Immanuel Presbyterian Church (Milwaukee, Wisconsin)

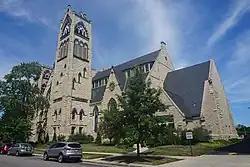
Immanuel Presbyterian Church

Immanuel Presbyterian Church is a High Victorian Gothic-styled church built 1873–75 in Milwaukee, Wisconsin. In 1974 it was added to the National Register of Historic Places. Additionally, it was designated a landmark by the Milwaukee Landmarks Commission in 1969.